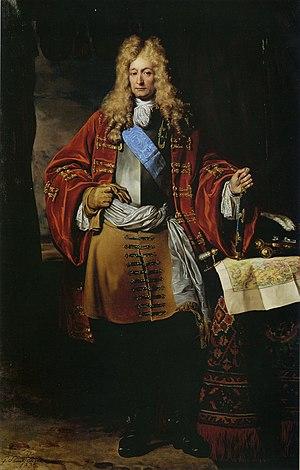
Cette page recense, par règne ou mandat politique, les personnalités élevées à la dignité de maréchal de France, grand office de la couronne de France, leur portrait et leurs armoiries.
Nicolas Auguste de La Baume, marquis de Montrevel, né le 23 décembre 1645 à Paris où il est mort le 11 octobre 1716, est un militaire français. Maréchal de France, il est également connu sous le nom de maréchal de Montrevel.